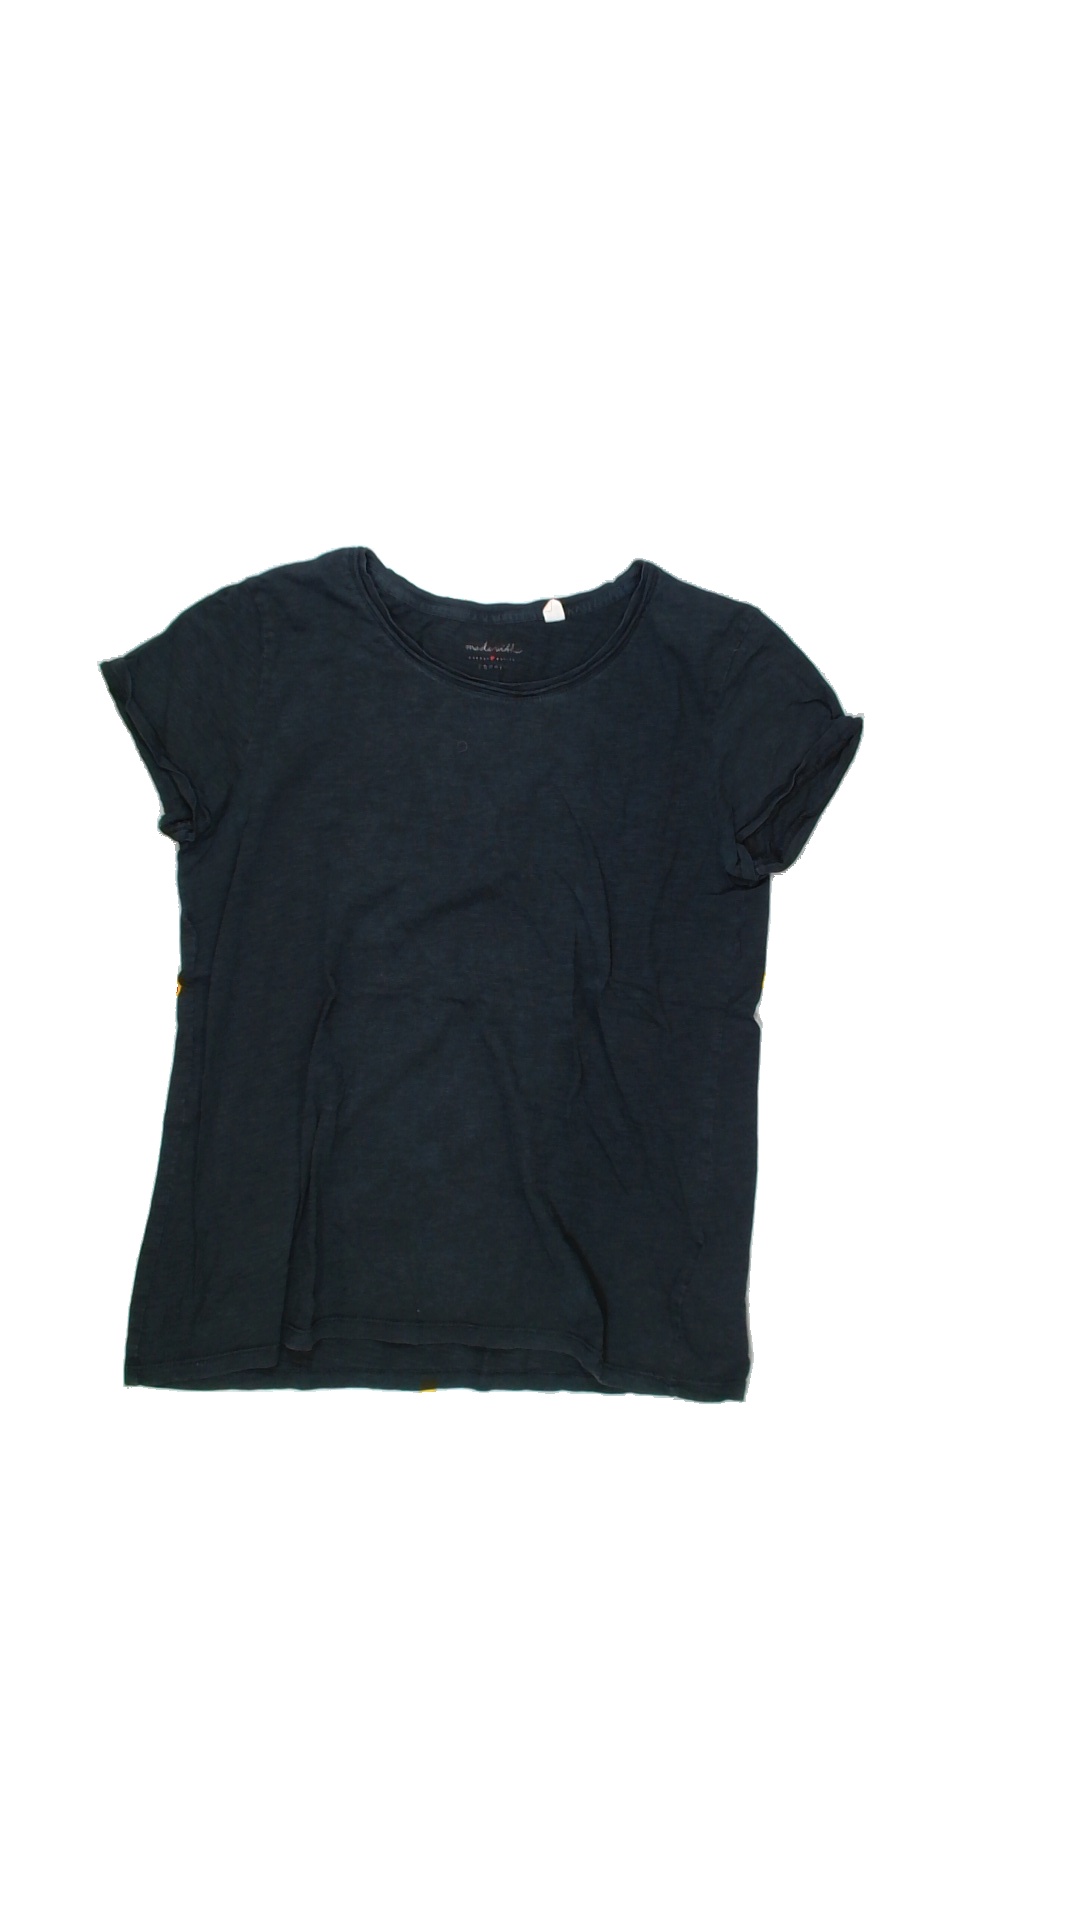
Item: T-shirt (Ladies)
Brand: Not Applicable
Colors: Black
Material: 100%cotton
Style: No trend
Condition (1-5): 3
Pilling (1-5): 5
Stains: Yes
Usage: Export
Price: <50